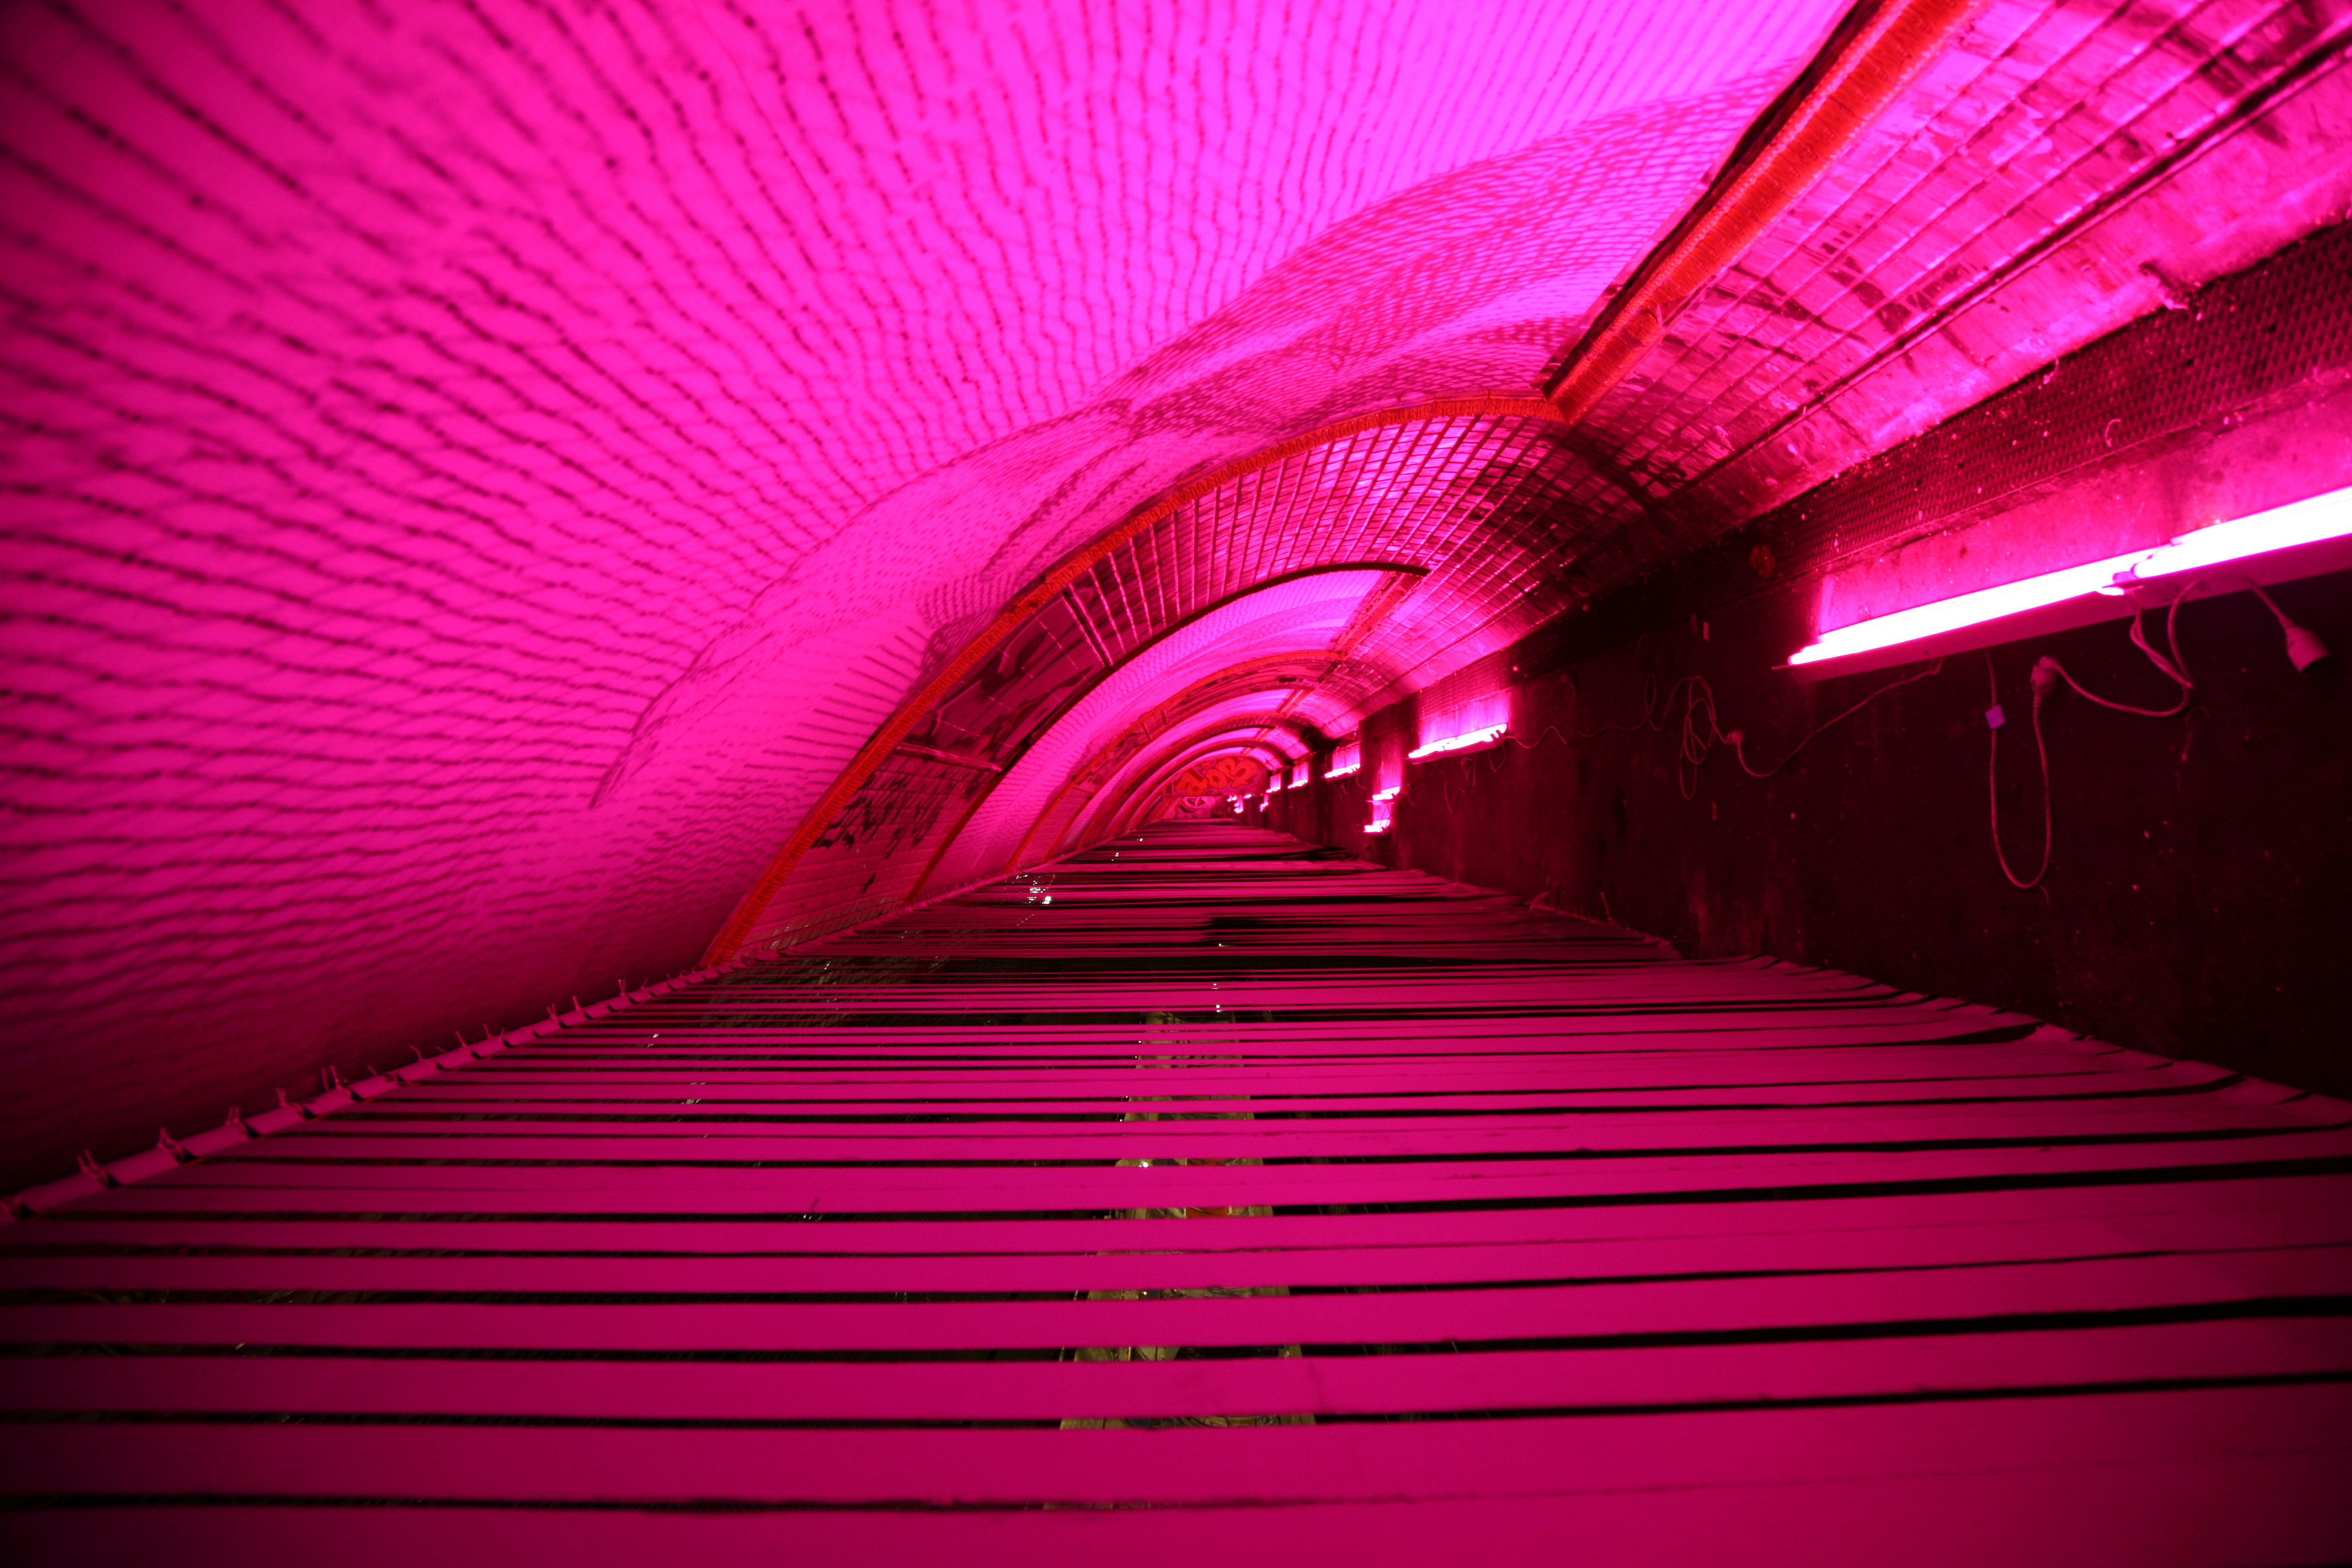
light, night, paris, metro, line, red, color, platform, darkness, pink, graffiti, art, tag, bnf, hell, installation, x, shape, ratp, enfer, croixrouge, calbum, laurentungerer, macro photography, computer wallpaper